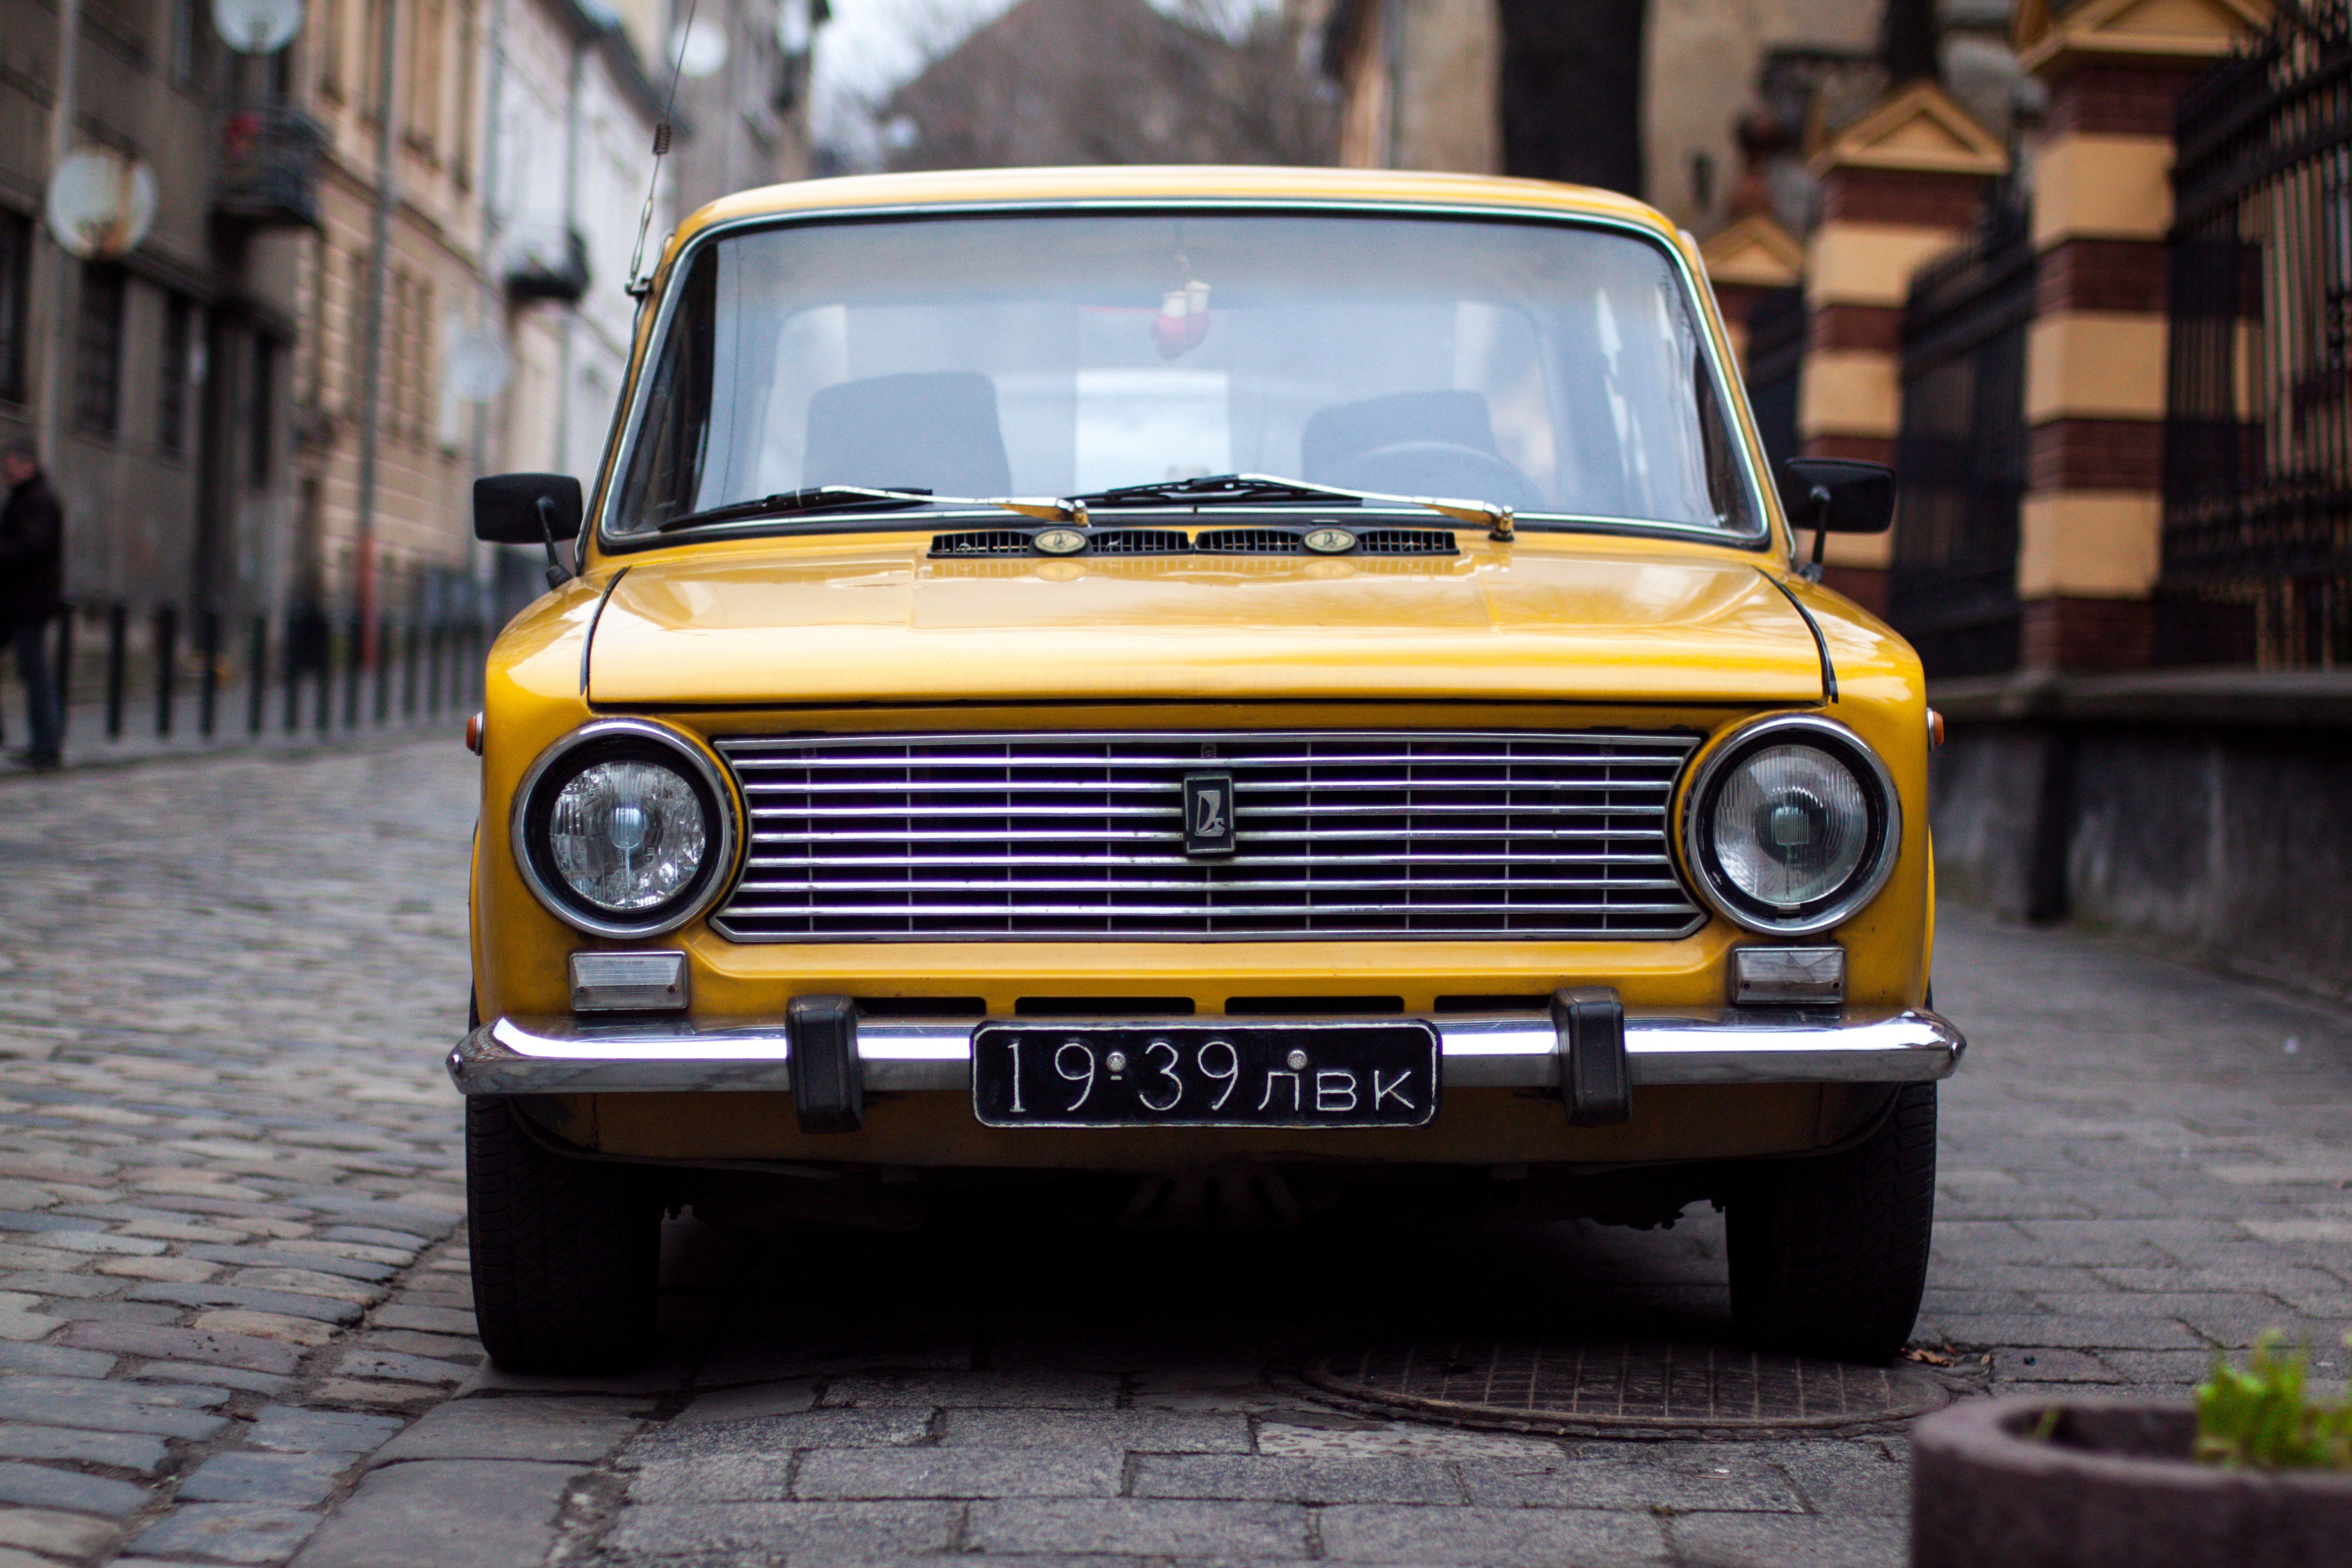
car, automobile, transportation, transport, vehicle, auto, yellow, headlights, sedan, antique car, car road, car on road, sport utility vehicle, car parked, car front, land vehicle, automobile make, compact car, family car